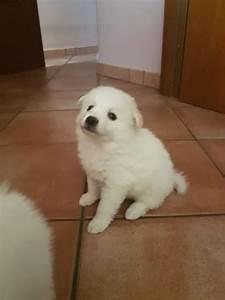
dog